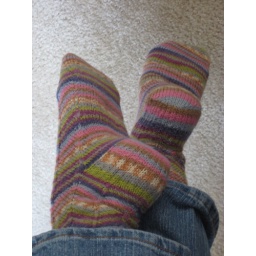
Not jumping, really; I'm contorting myself in my desk chair to get this shot. Looks like jumping to me, though.